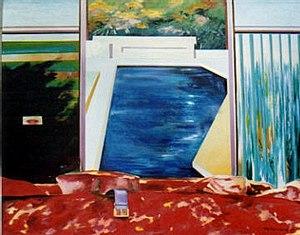
Les yeux d'aurore, peinture de Ksenia Milicevic (80*60 cm).
Ksenia Milicevic, née le 15 septembre 1942 à Drinić, Bosanski Petrovac en Bosnie-Herzégovine, est une artiste-peintre et architecte française.